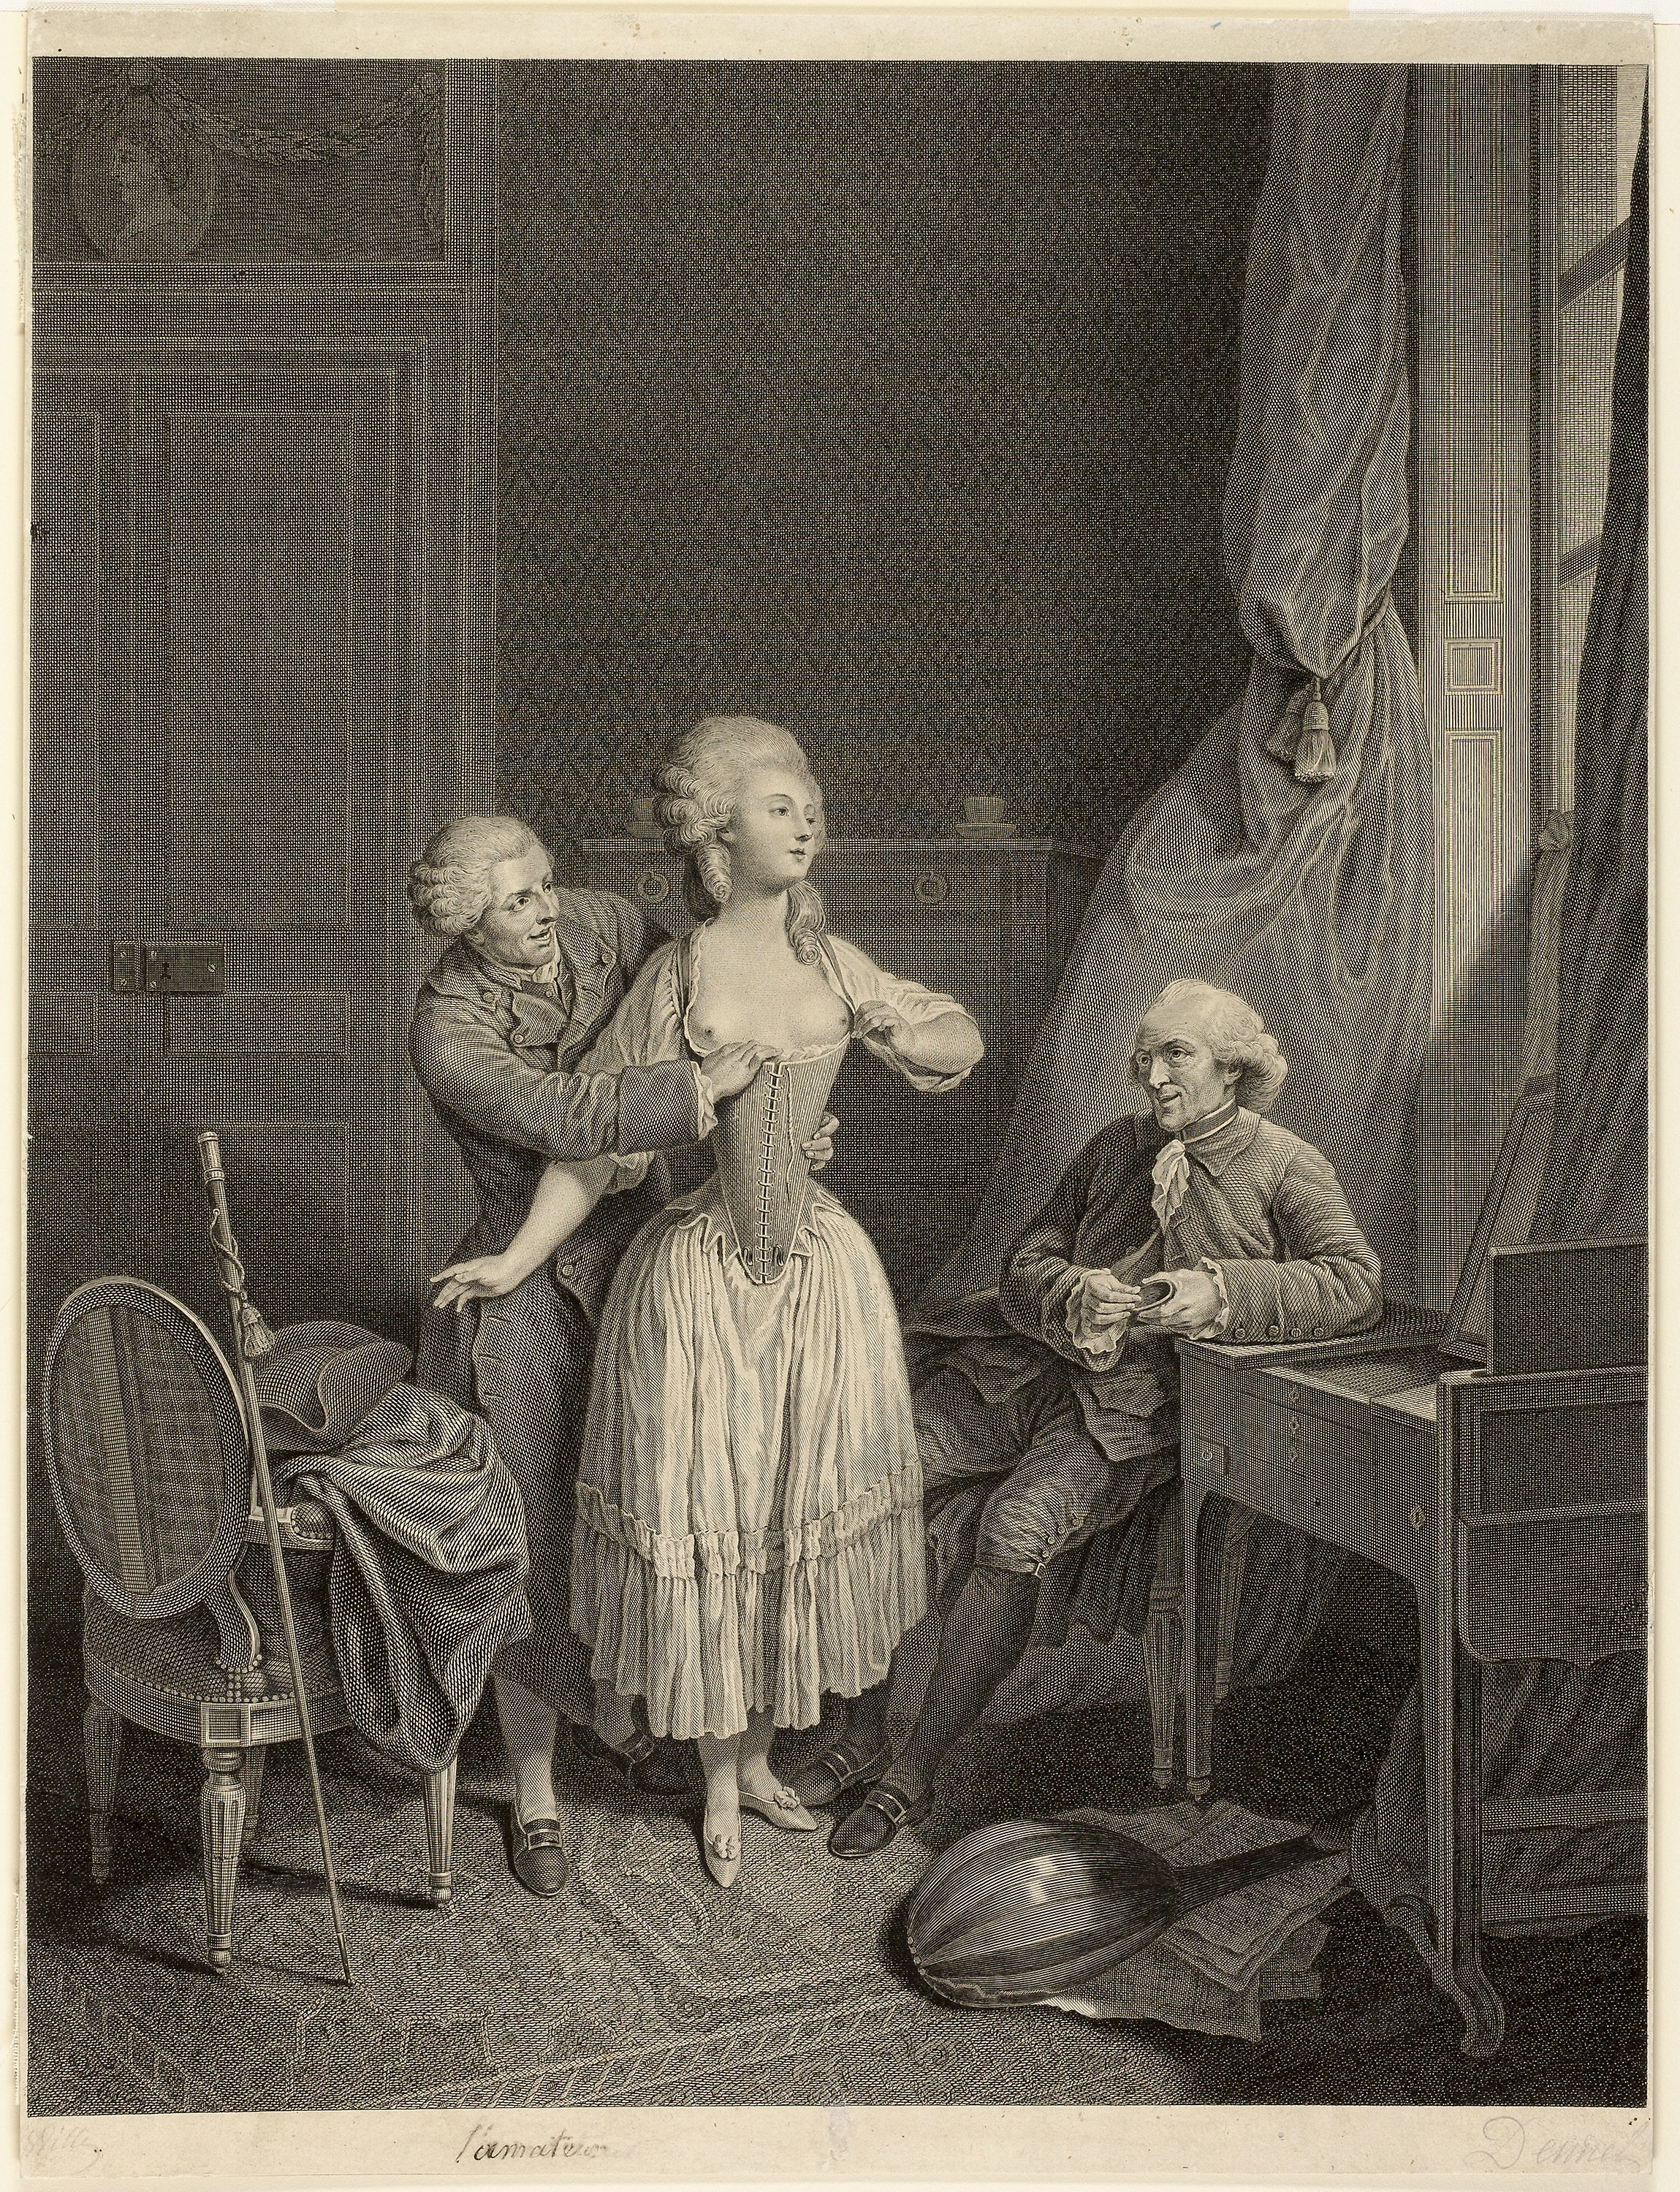
clothing, photograph, vintage clothing, human behavior, snapshot, standing, sitting, black and white, picture frame, art, stock photography, retro style, portrait, girl, painting, history, artwork, antique